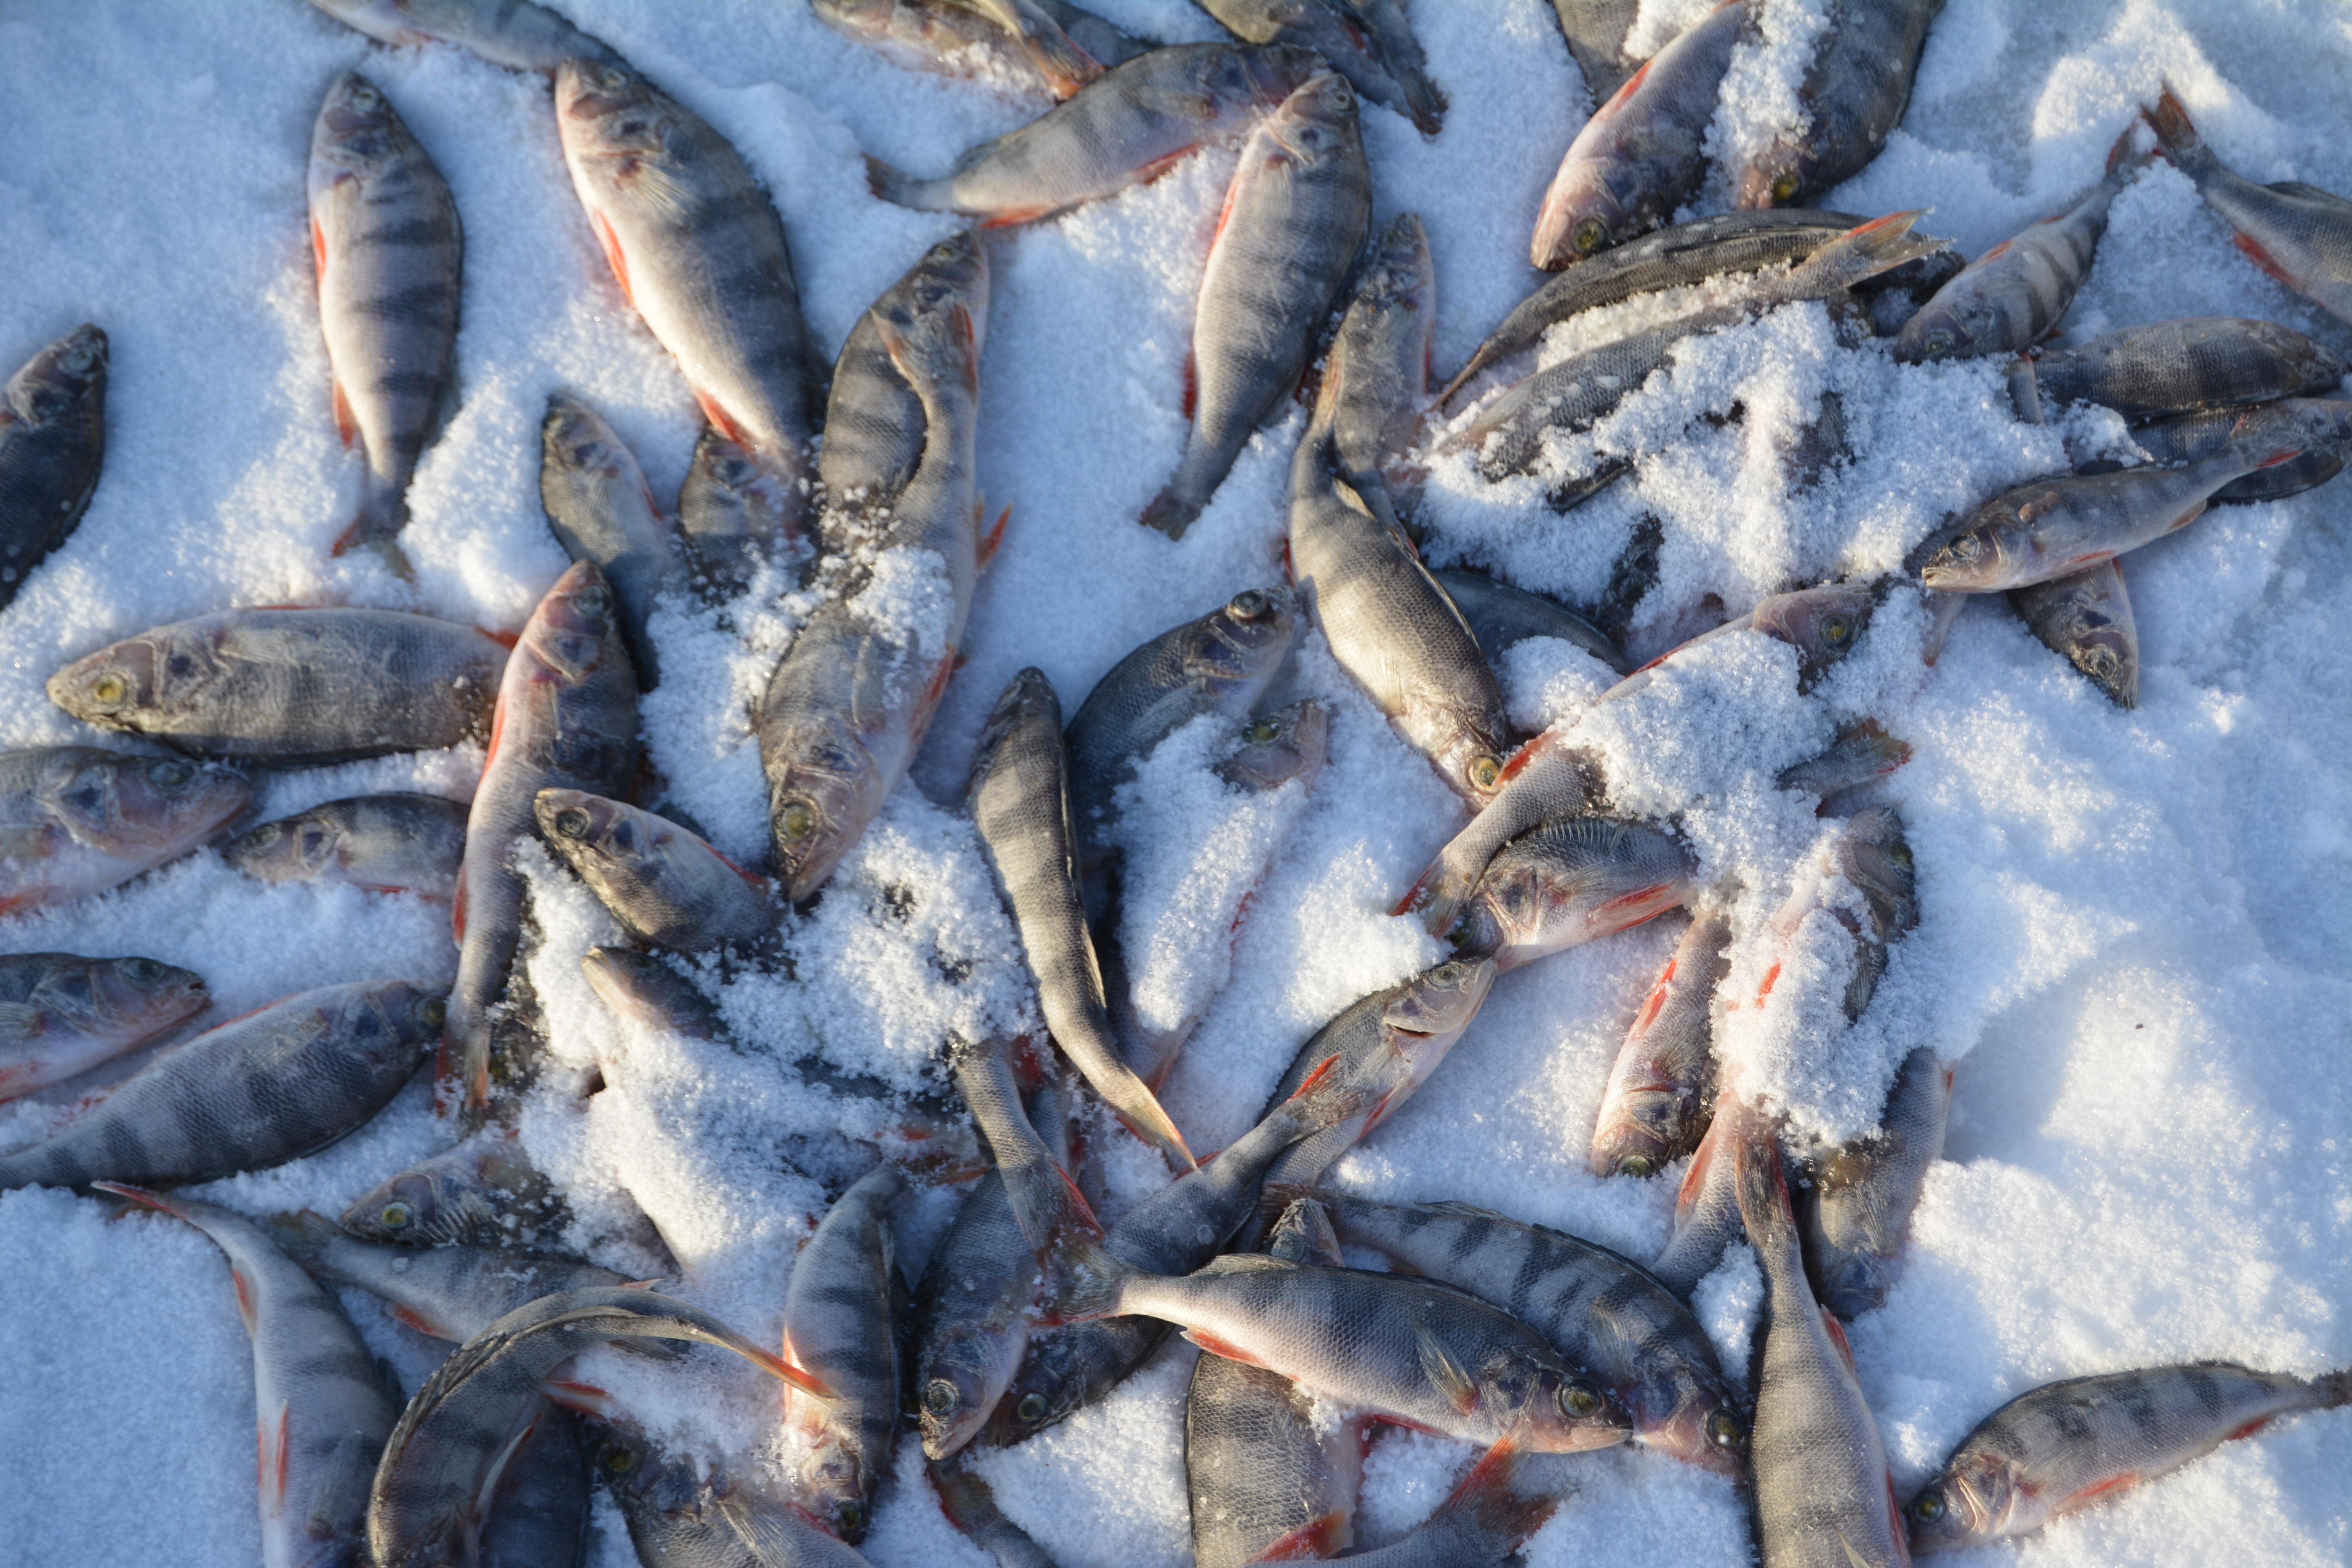
nature, fishing, perch, fish, sardine, vertebrate, carp, herring, marine biology, forage fish, oily fish, on the ice